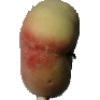
Label: Peach Flat 1